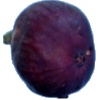
Label: fig